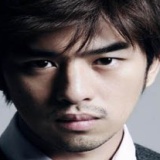
diễn viên Trần Bách Lâm